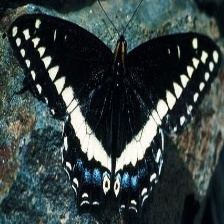
Species: INDRA SWALLOW